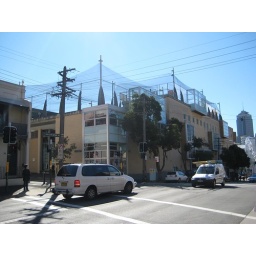
Every building should give it's roof over for some use, we could double the open space in a snap.